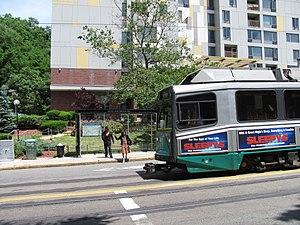
Mission Hill est un quartier de Boston, dans le Massachusetts, au nord-est des États-Unis. Il compte environ 48 500 habitants. Le quartier est approximativement délimité par Columbus Avenue et le quartier de Roxbury à l'est. Le quartier historique est approximativement délimité par Smith Street, St. Worthington, Tremont Street. Il est immédiatement au nord du quartier det Jamaica Plain. Il est desservi par la Branche E de la ligne verte et la Ligne orange du métro de Boston. La Colline recouvre environ la moitié de Longwood Medical and Academic Area. Mais ces dernières années ont vu de nouveaux magasins de détail, restaurants et développement résidentiel donnant le quartier une voix politique forte et une identité propre.